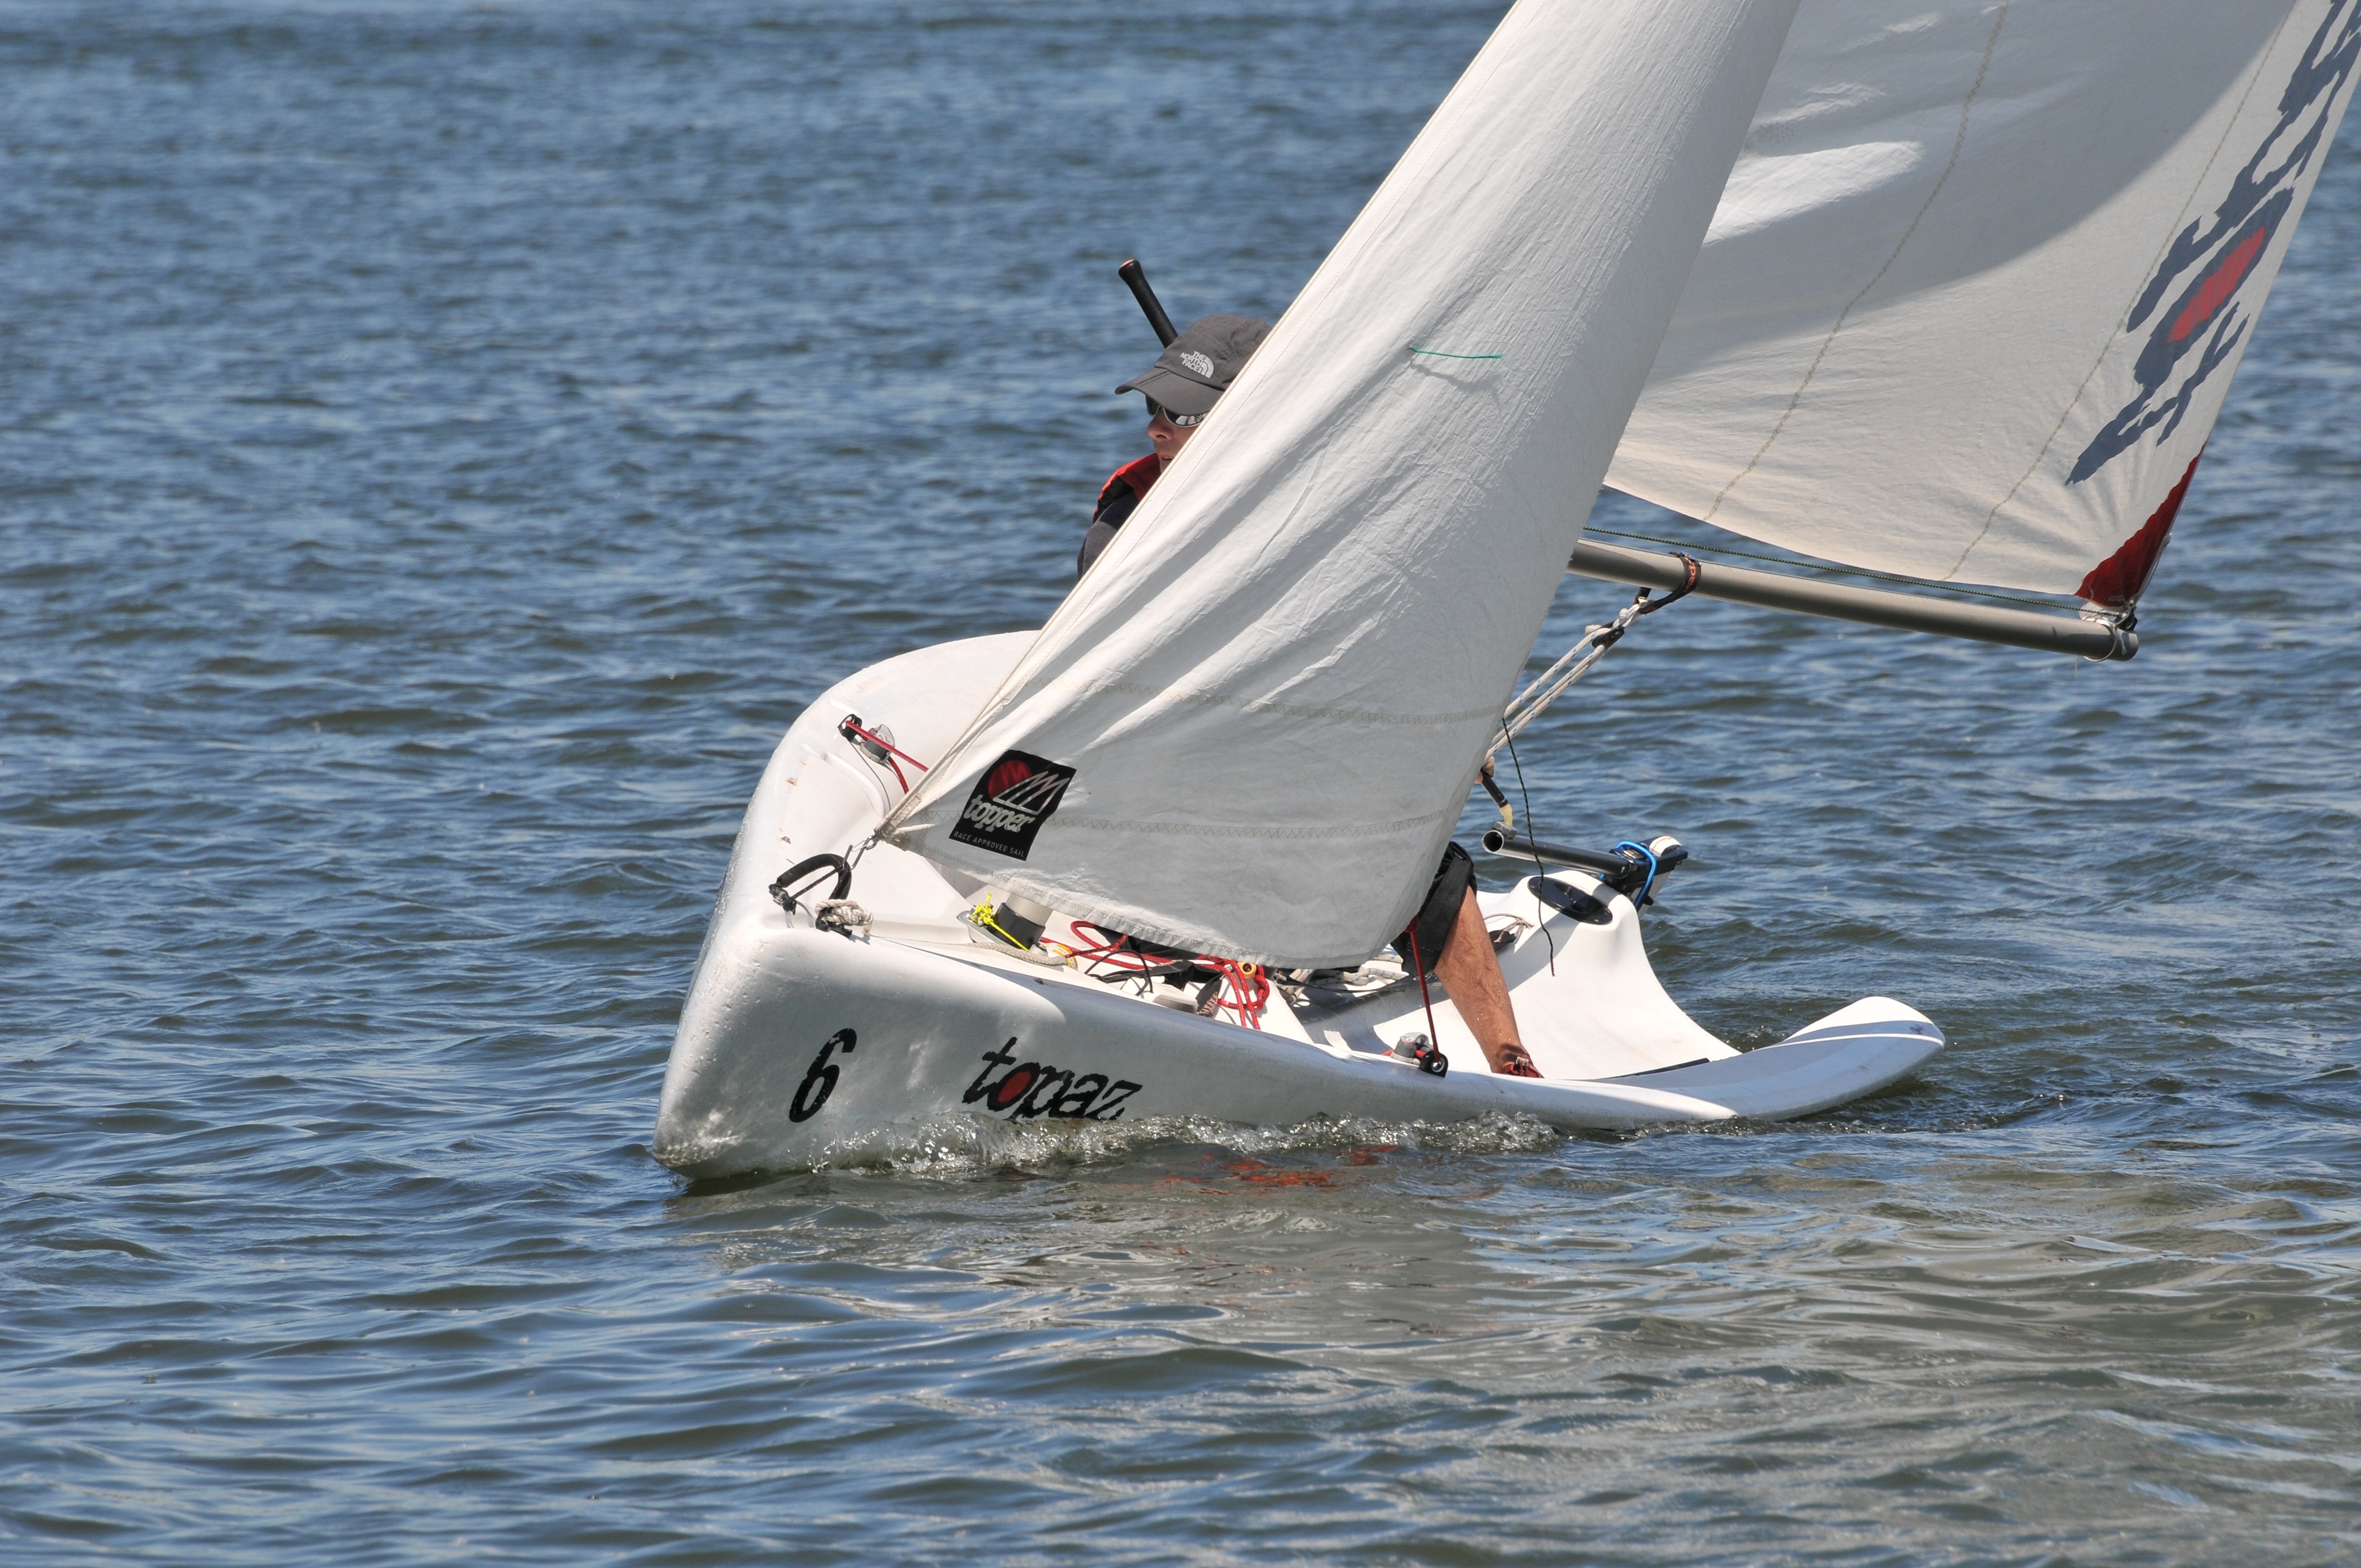
sea, boat, wind, ship, vehicle, sailing, sailboat, sports, boating, windsurfing, sail, watercraft, regatta, sailing ship, dinghy, yacht racing, skiff, windsports, dinghy sailing, keelboat, sailboat racing